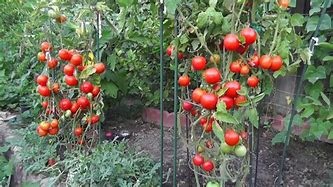
Label: tomato